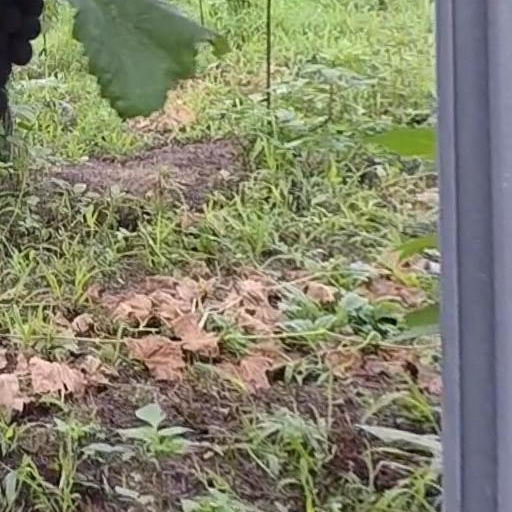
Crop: grape